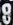
Number: 8